Scottish National Antarctic Expedition

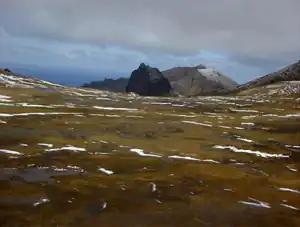
Gough Island, visited by the SNAE on its return from the Weddell Sea in 1904, photographed in 2005

A significant consequence of the expedition was the establishment by Bruce, in Edinburgh, of the Scottish Oceanographical Laboratory, which was formally opened by Prince Albert of Monaco in 1906. The Laboratory served as a repository for the large collection of biological, zoological and geological specimens amassed during the "Scotia" voyages, and also during Bruce's earlier Arctic and Antarctic travels. It was also a base from which the scientific reports of the SNAE could be prepared, and it served as general headquarters where polar explorers could meet – Nansen, Amundsen and Shackleton all visited – and where other Scottish polar ventures could be planned and organised.